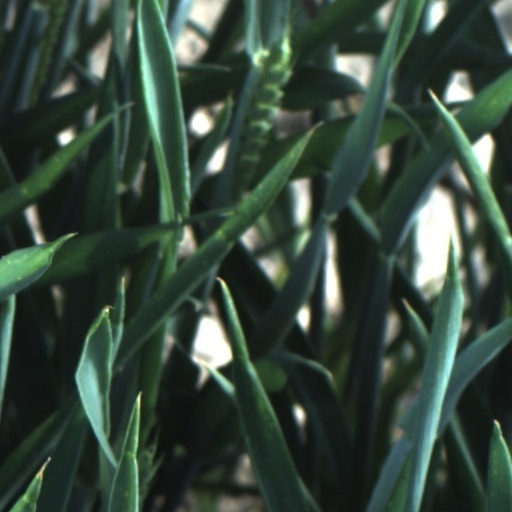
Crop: wheat